Three Lederhosen in St. Tropez

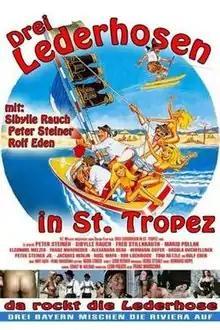

Three Lederhosen in St. Tropez is a 1980 West German sex comedy film directed by Franz Marischka and starring Peter Steiner, Fred Stillkrauth and Mario Pollak.